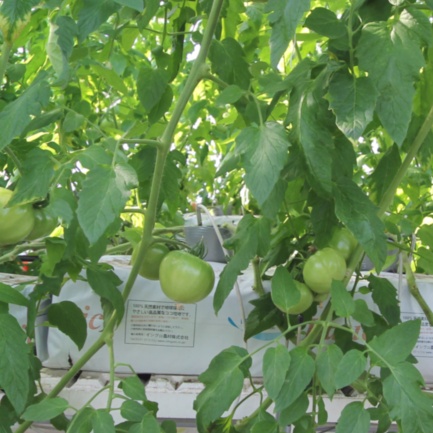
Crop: tomato